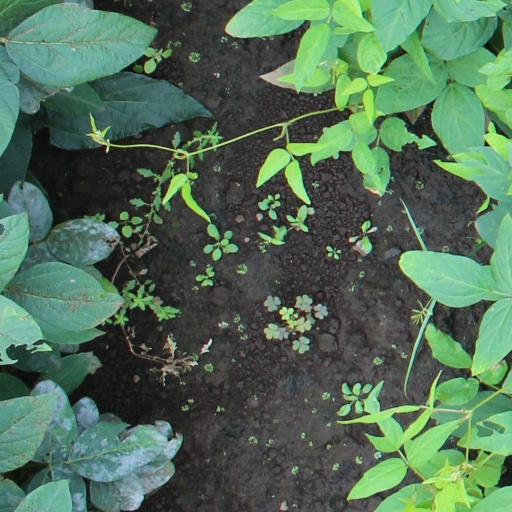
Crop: soybean